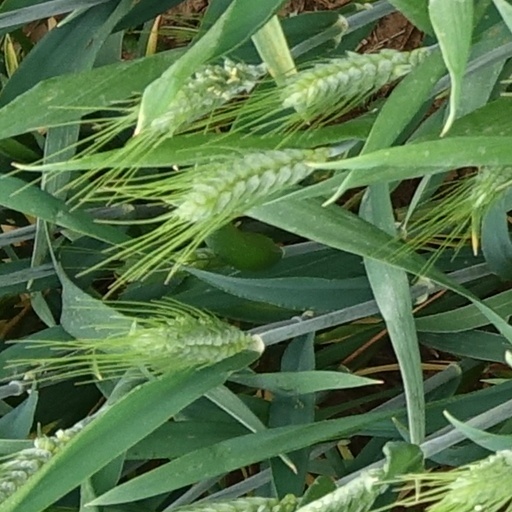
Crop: wheat